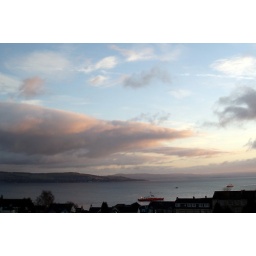
Ferry boats under a pale pastel sky